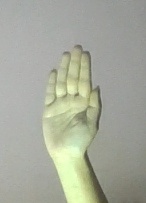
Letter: seen